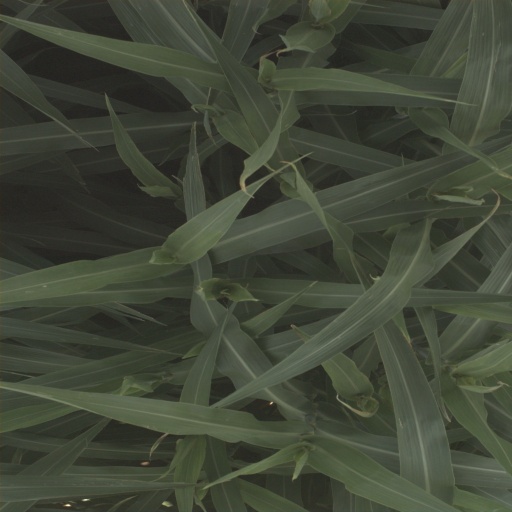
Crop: sorghum